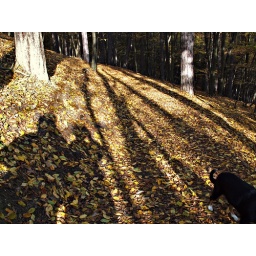
Two flickrians and a half dog in the dark forest ~~